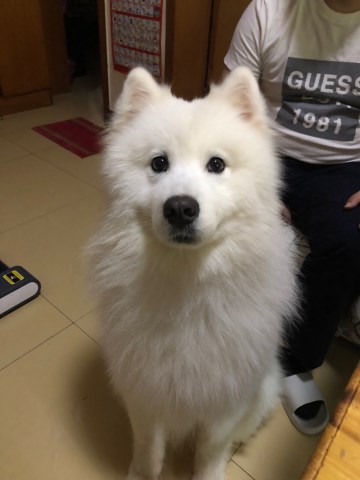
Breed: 2192-n000088-Samoyed